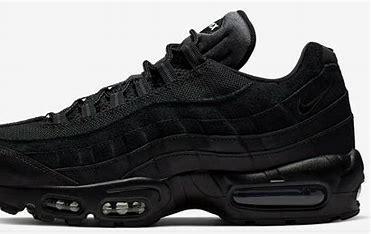
Brand: Nike
Model: Air Max 95 Essential